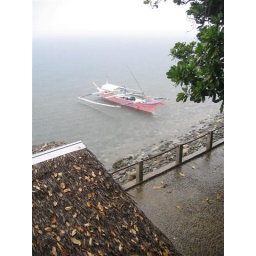
boat roof in rain (Small)